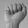
ASL letter: A